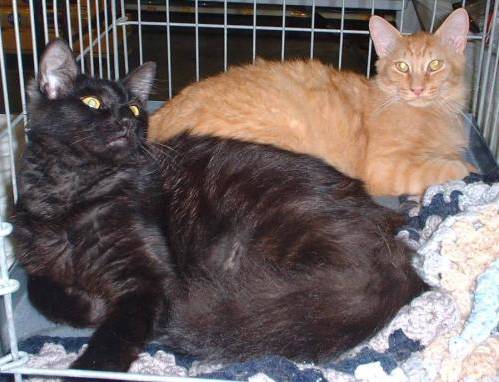
Label: cat